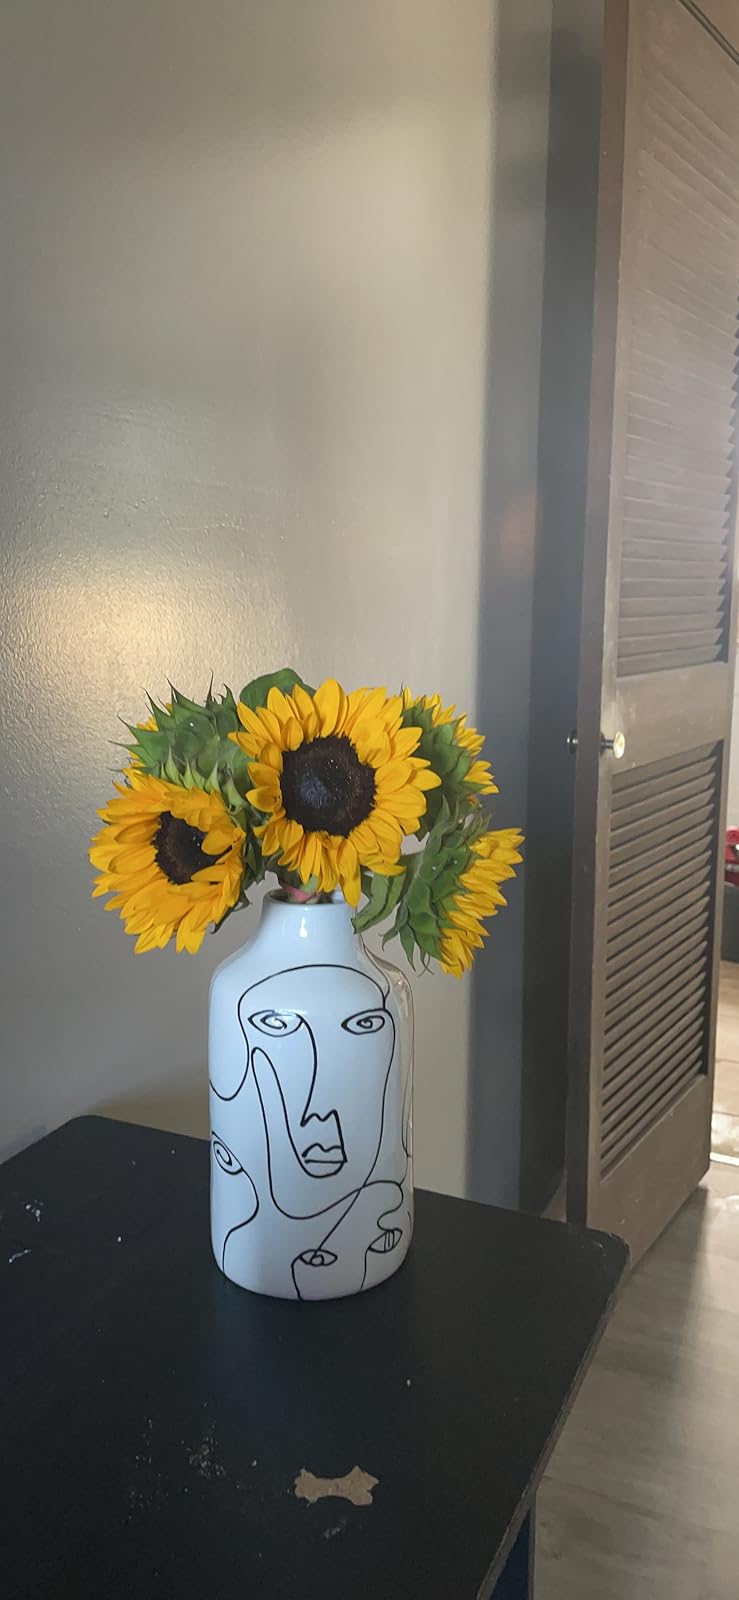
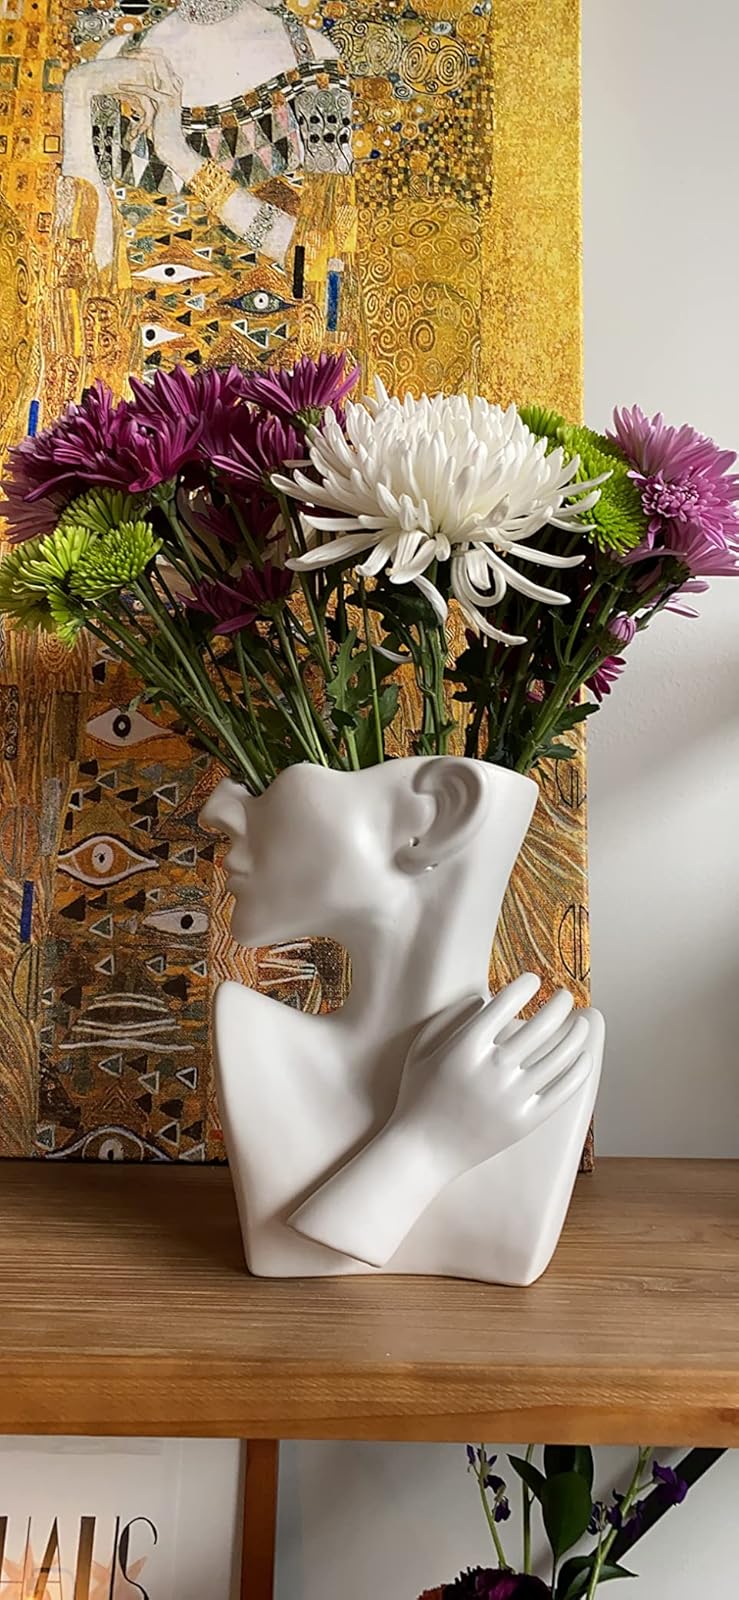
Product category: vase
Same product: no